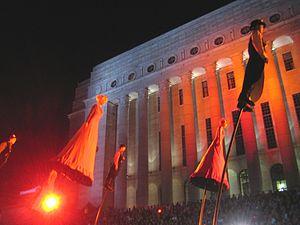
Helsinki, est la capitale et la plus grande ville de la Finlande avec 642 045 habitants dans la commune et 1 456 619 dans le Grand Helsinki. Helsinki est la capitale la plus septentrionale du monde après Reykjavik, capitale de l'Islande. La ville a la plus forte population immigrée de tout le pays. Il y a plus de 130 nationalités résidant dans la ville d'Helsinki. Elle s'étale sur une presqu'île entourée d'un grand nombre d'îles et est fortement caractérisée par la présence de l'eau. Helsinki est un port marchand ouvert sur le golfe de Finlande.